Nishi Hongan-ji

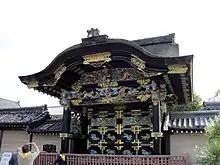
"Karamon" (National Treasure)

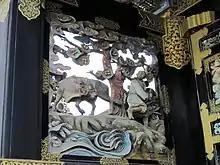
Chao Fu leading his ox away from the water tainted by Xu You washing his ears

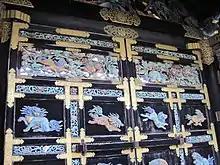
detail of the door, front view

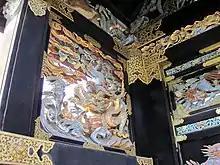
Carving of a Chinese dragon

The gate of Nishi Hongan-ji was originally built for Toyotomi Hideyoshi's Fushimi castle, probably around 1598. After the castle was dismantled in 1623, it was moved to Nishi Hongan-ji in 1632 for a planned visit of Tokugawa Iemitsu to the temple. It was last renovated in 2018–2021. It is designated a National Treasure, one of six such a structures to hold this distinction.